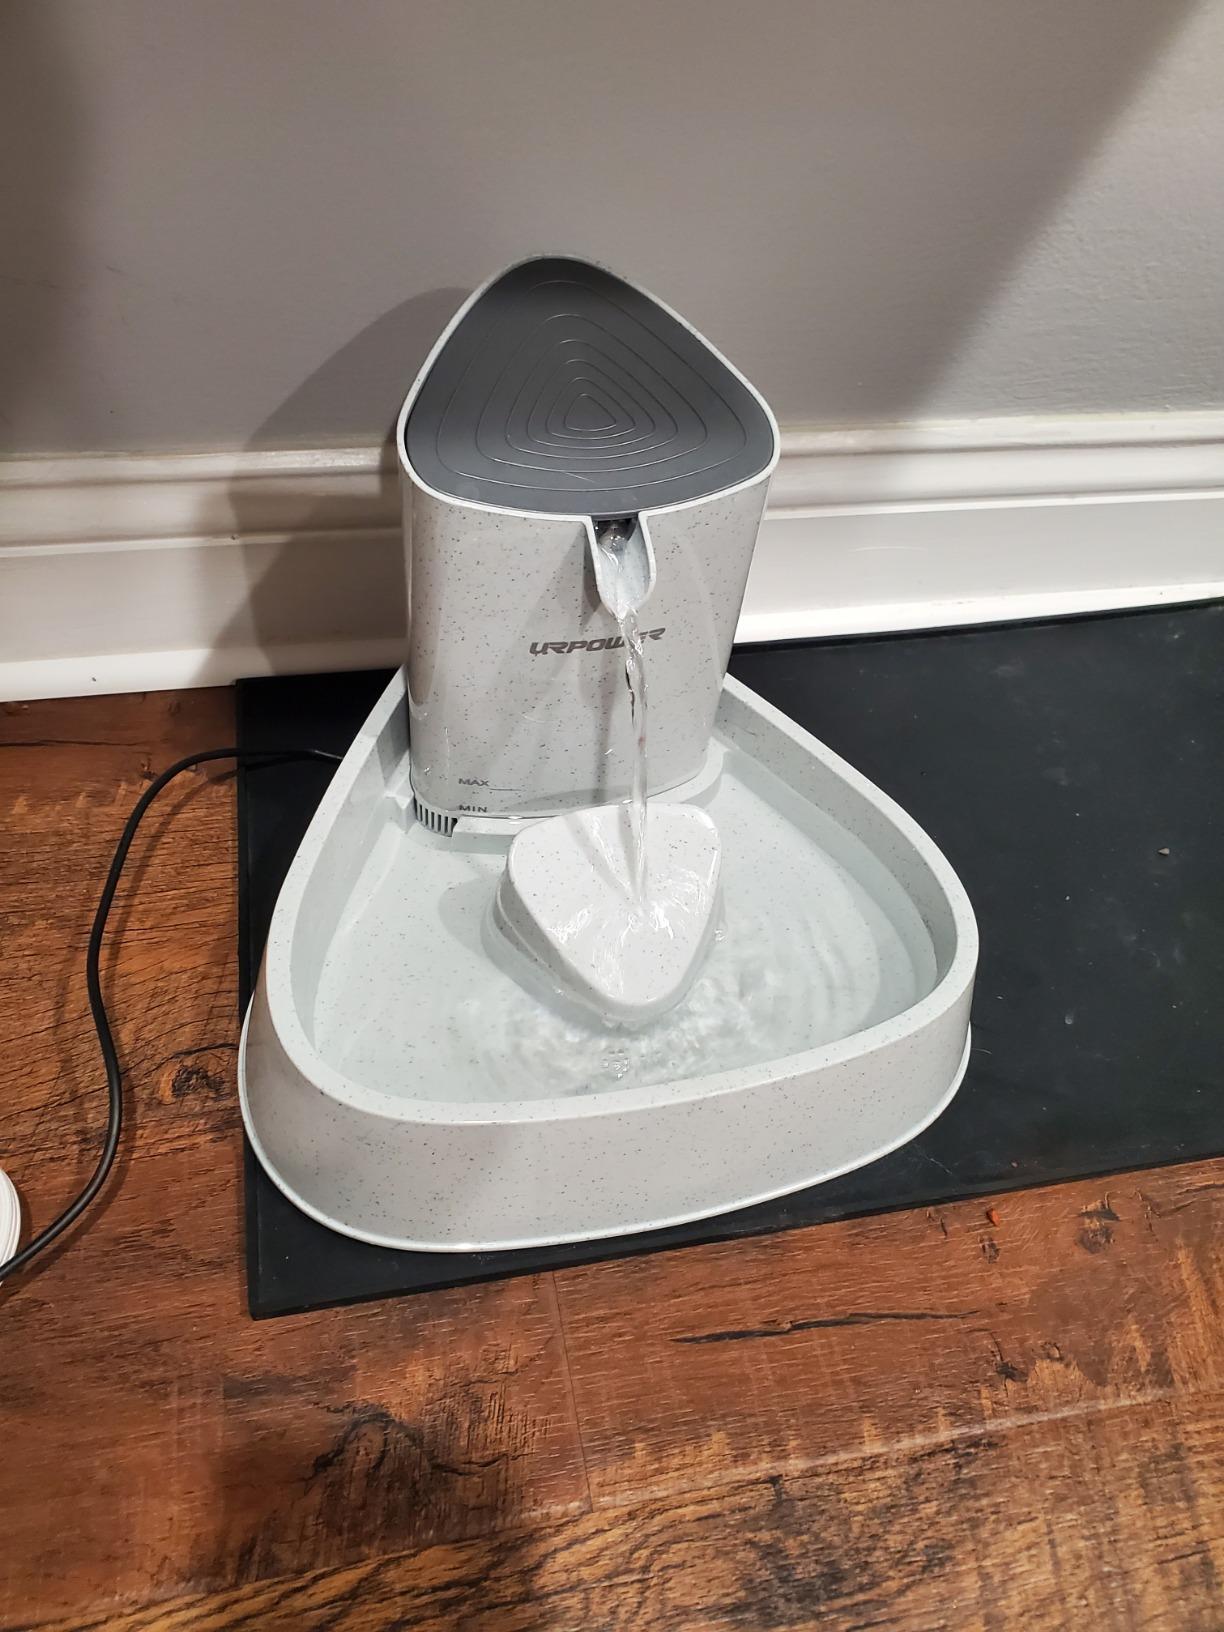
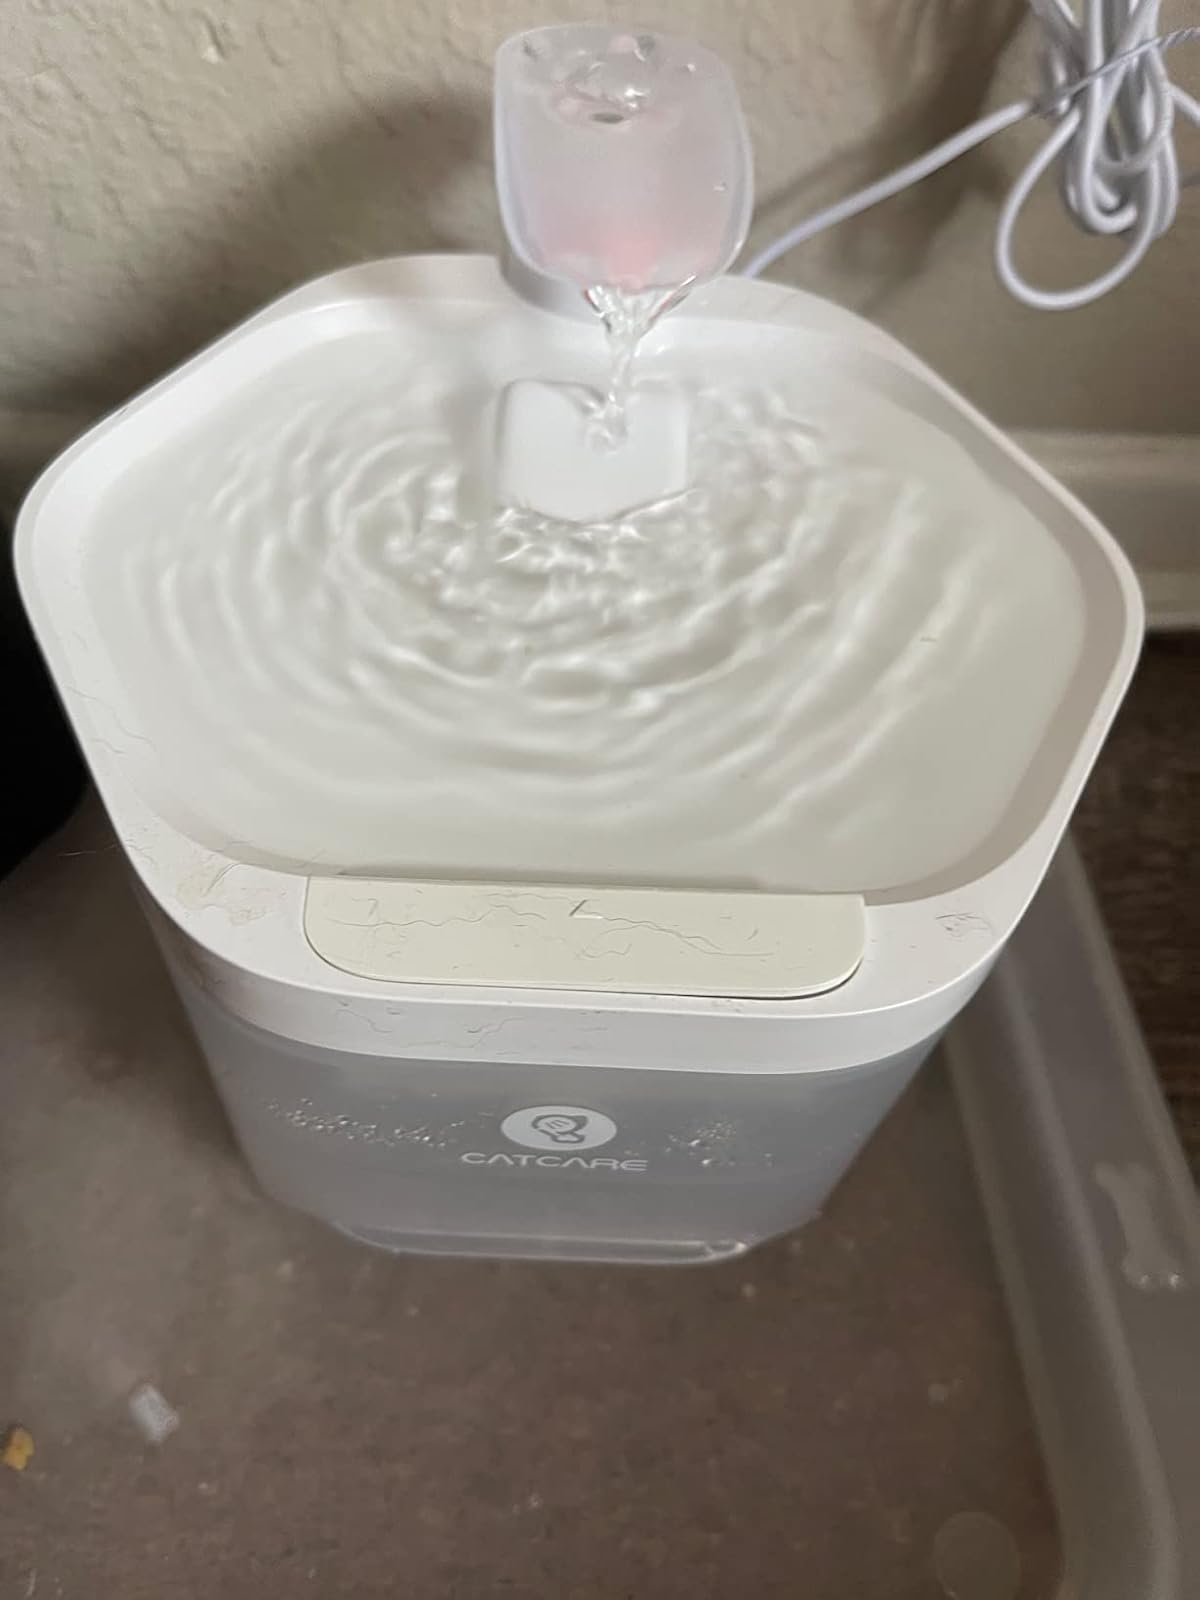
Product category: items_bowl
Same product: no